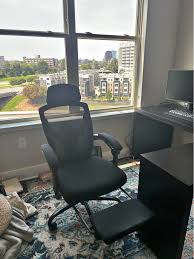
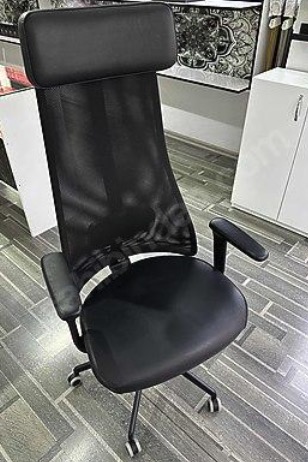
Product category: items_chair
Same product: no